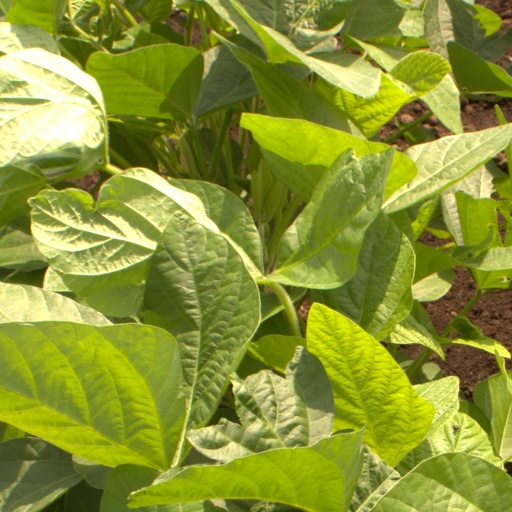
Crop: soybean